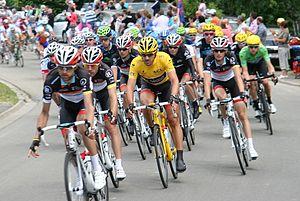
Le Tour de France 2012 est la 99ᵉ édition du Tour de France cycliste. Il s'est élancé le 30 juin 2012 de Liège en Belgique et s'est achevé le 22 juillet 2012 à Paris.